William J. Hough

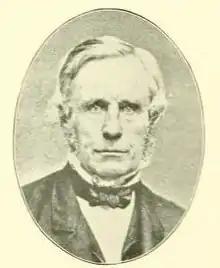
William J. Hough

William Jervis Hough (March 20, 1795 – October 4, 1869) was a United States Representative from Cazenovia, Madison County, New York. He served one term in Congress from 1845 to 1847.